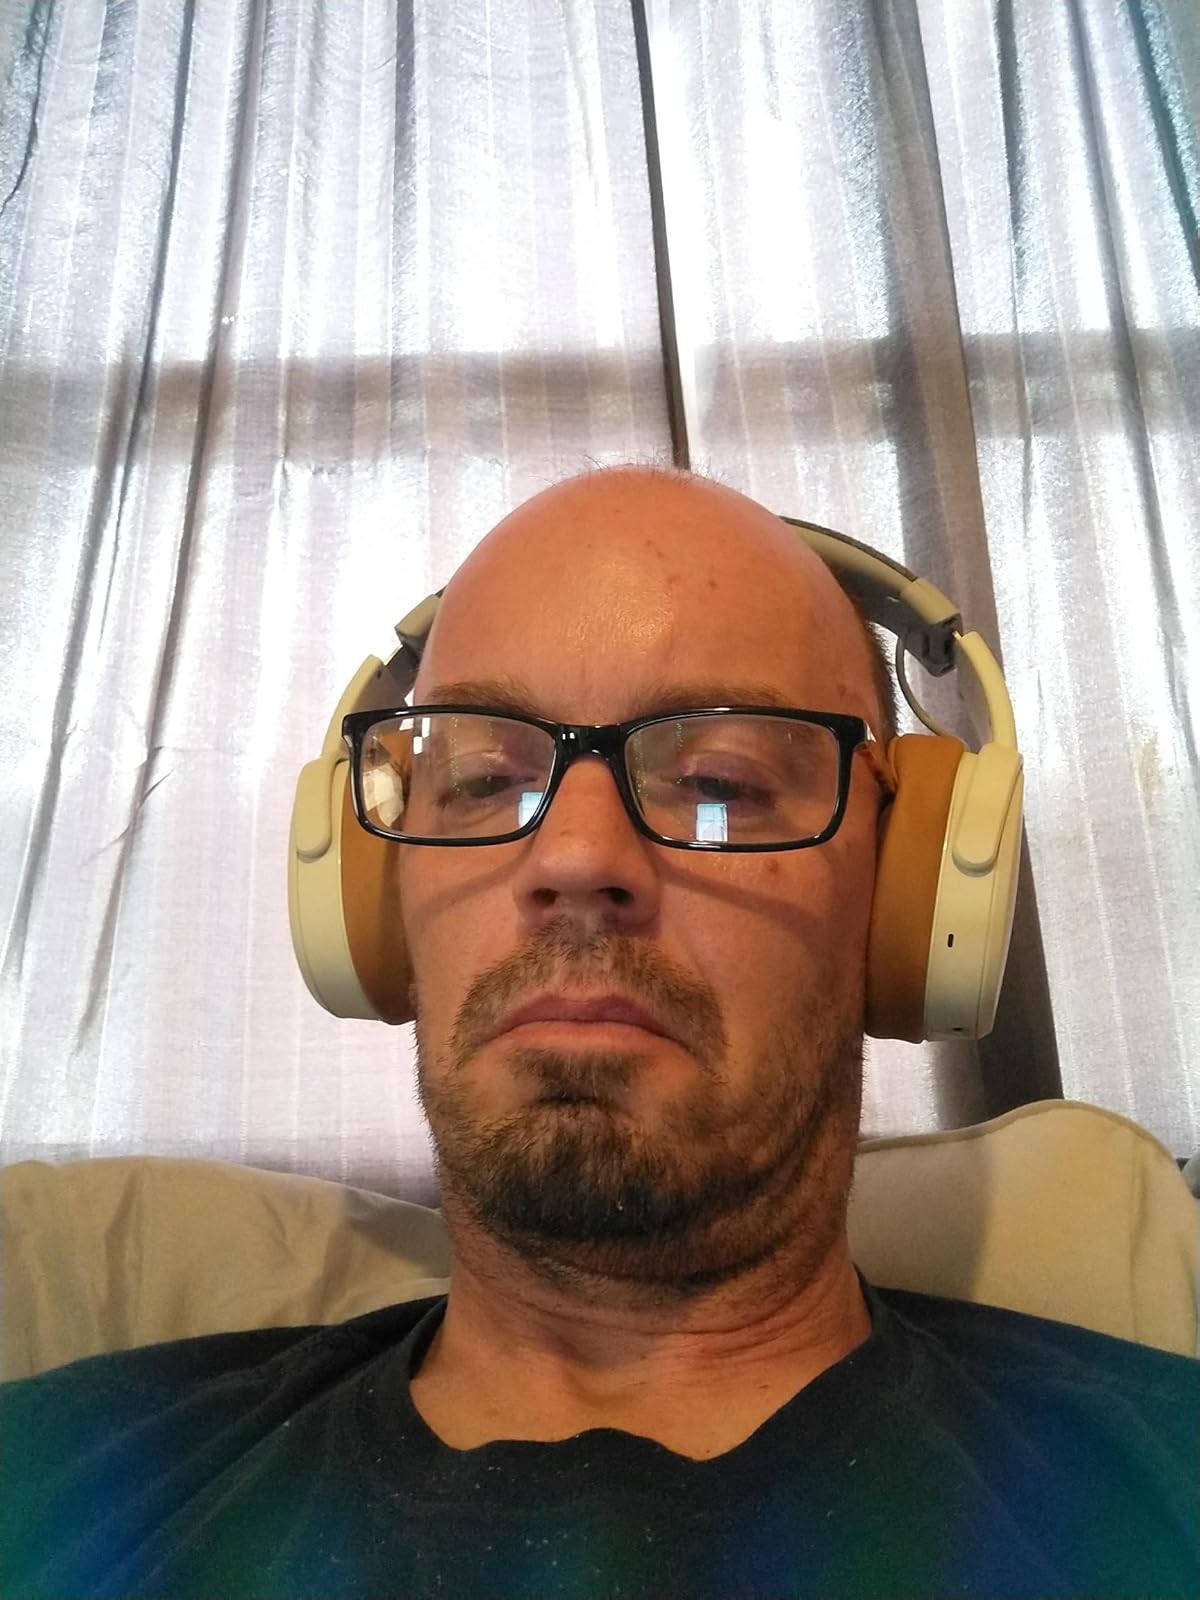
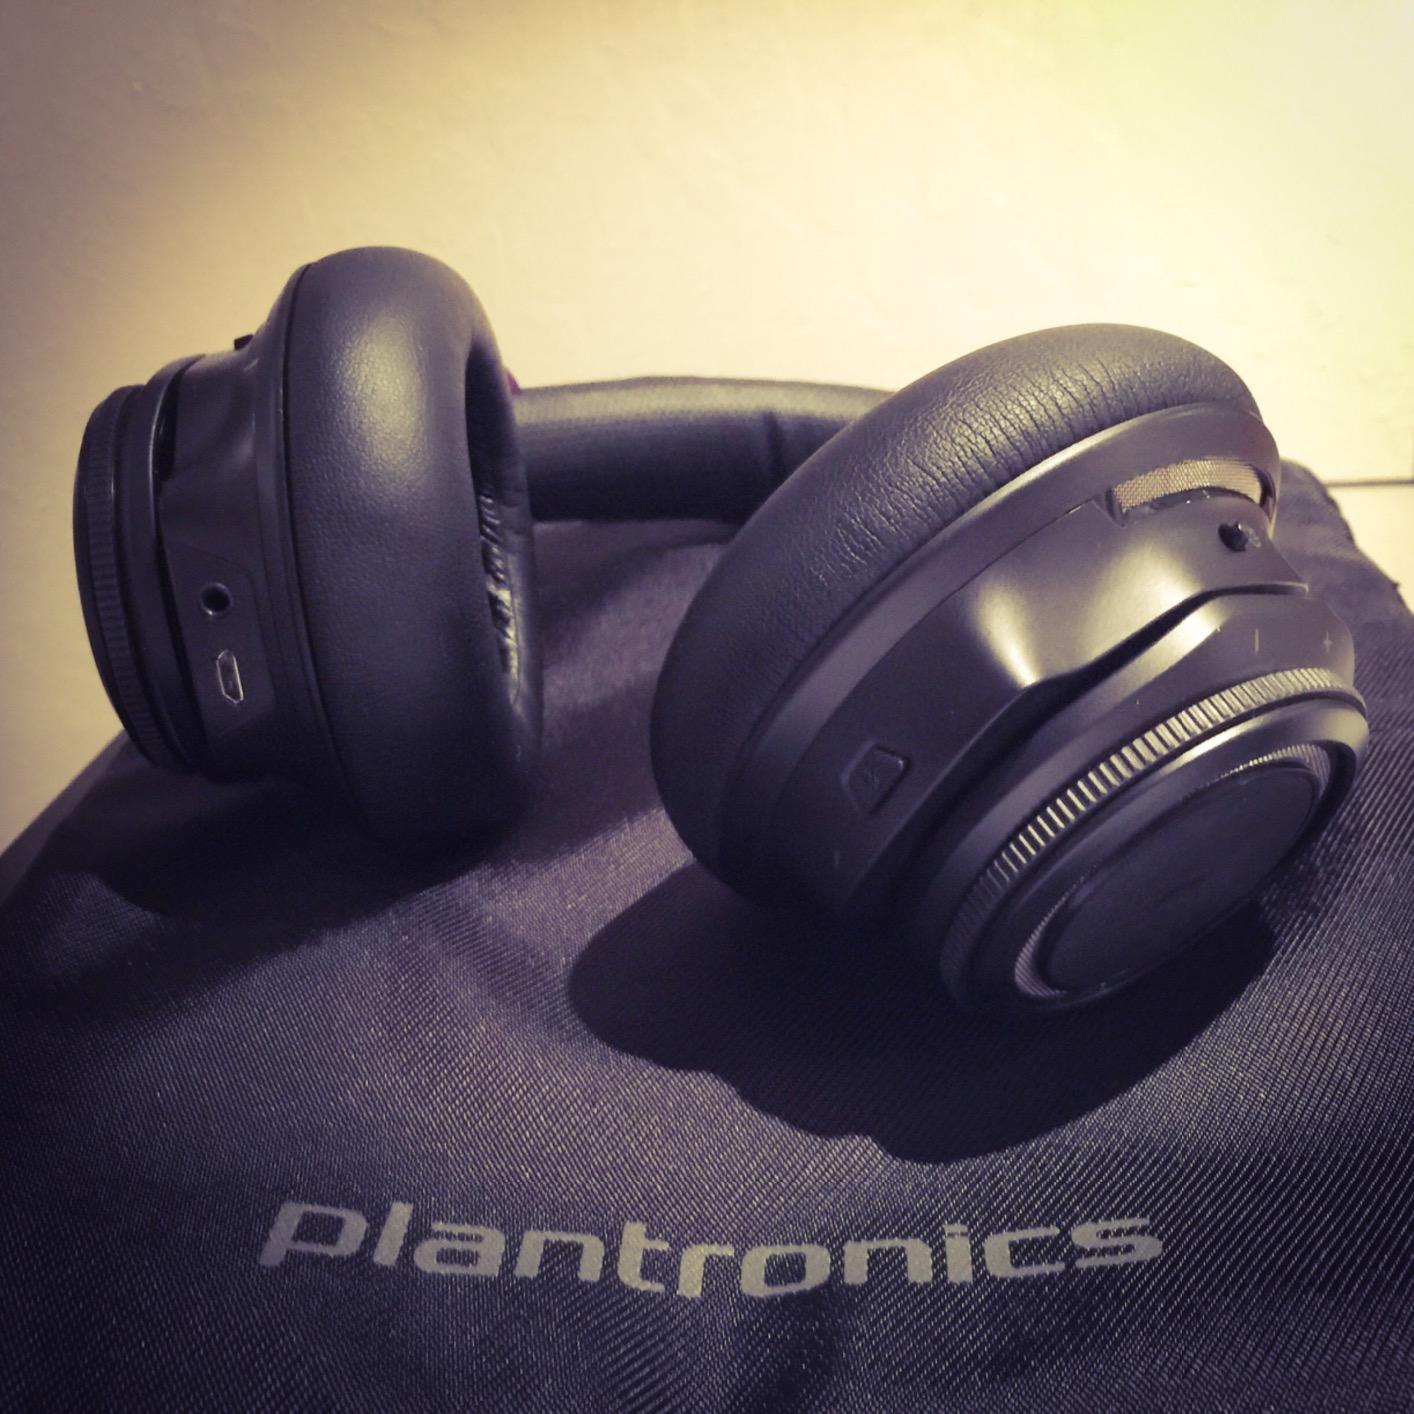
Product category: headphones
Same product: no